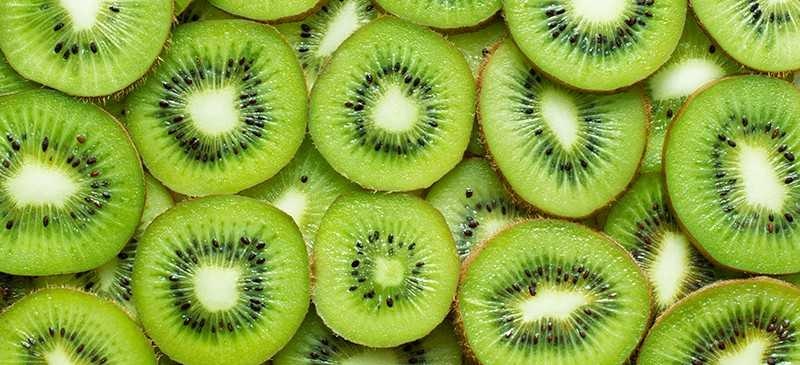
Label: Kiwi